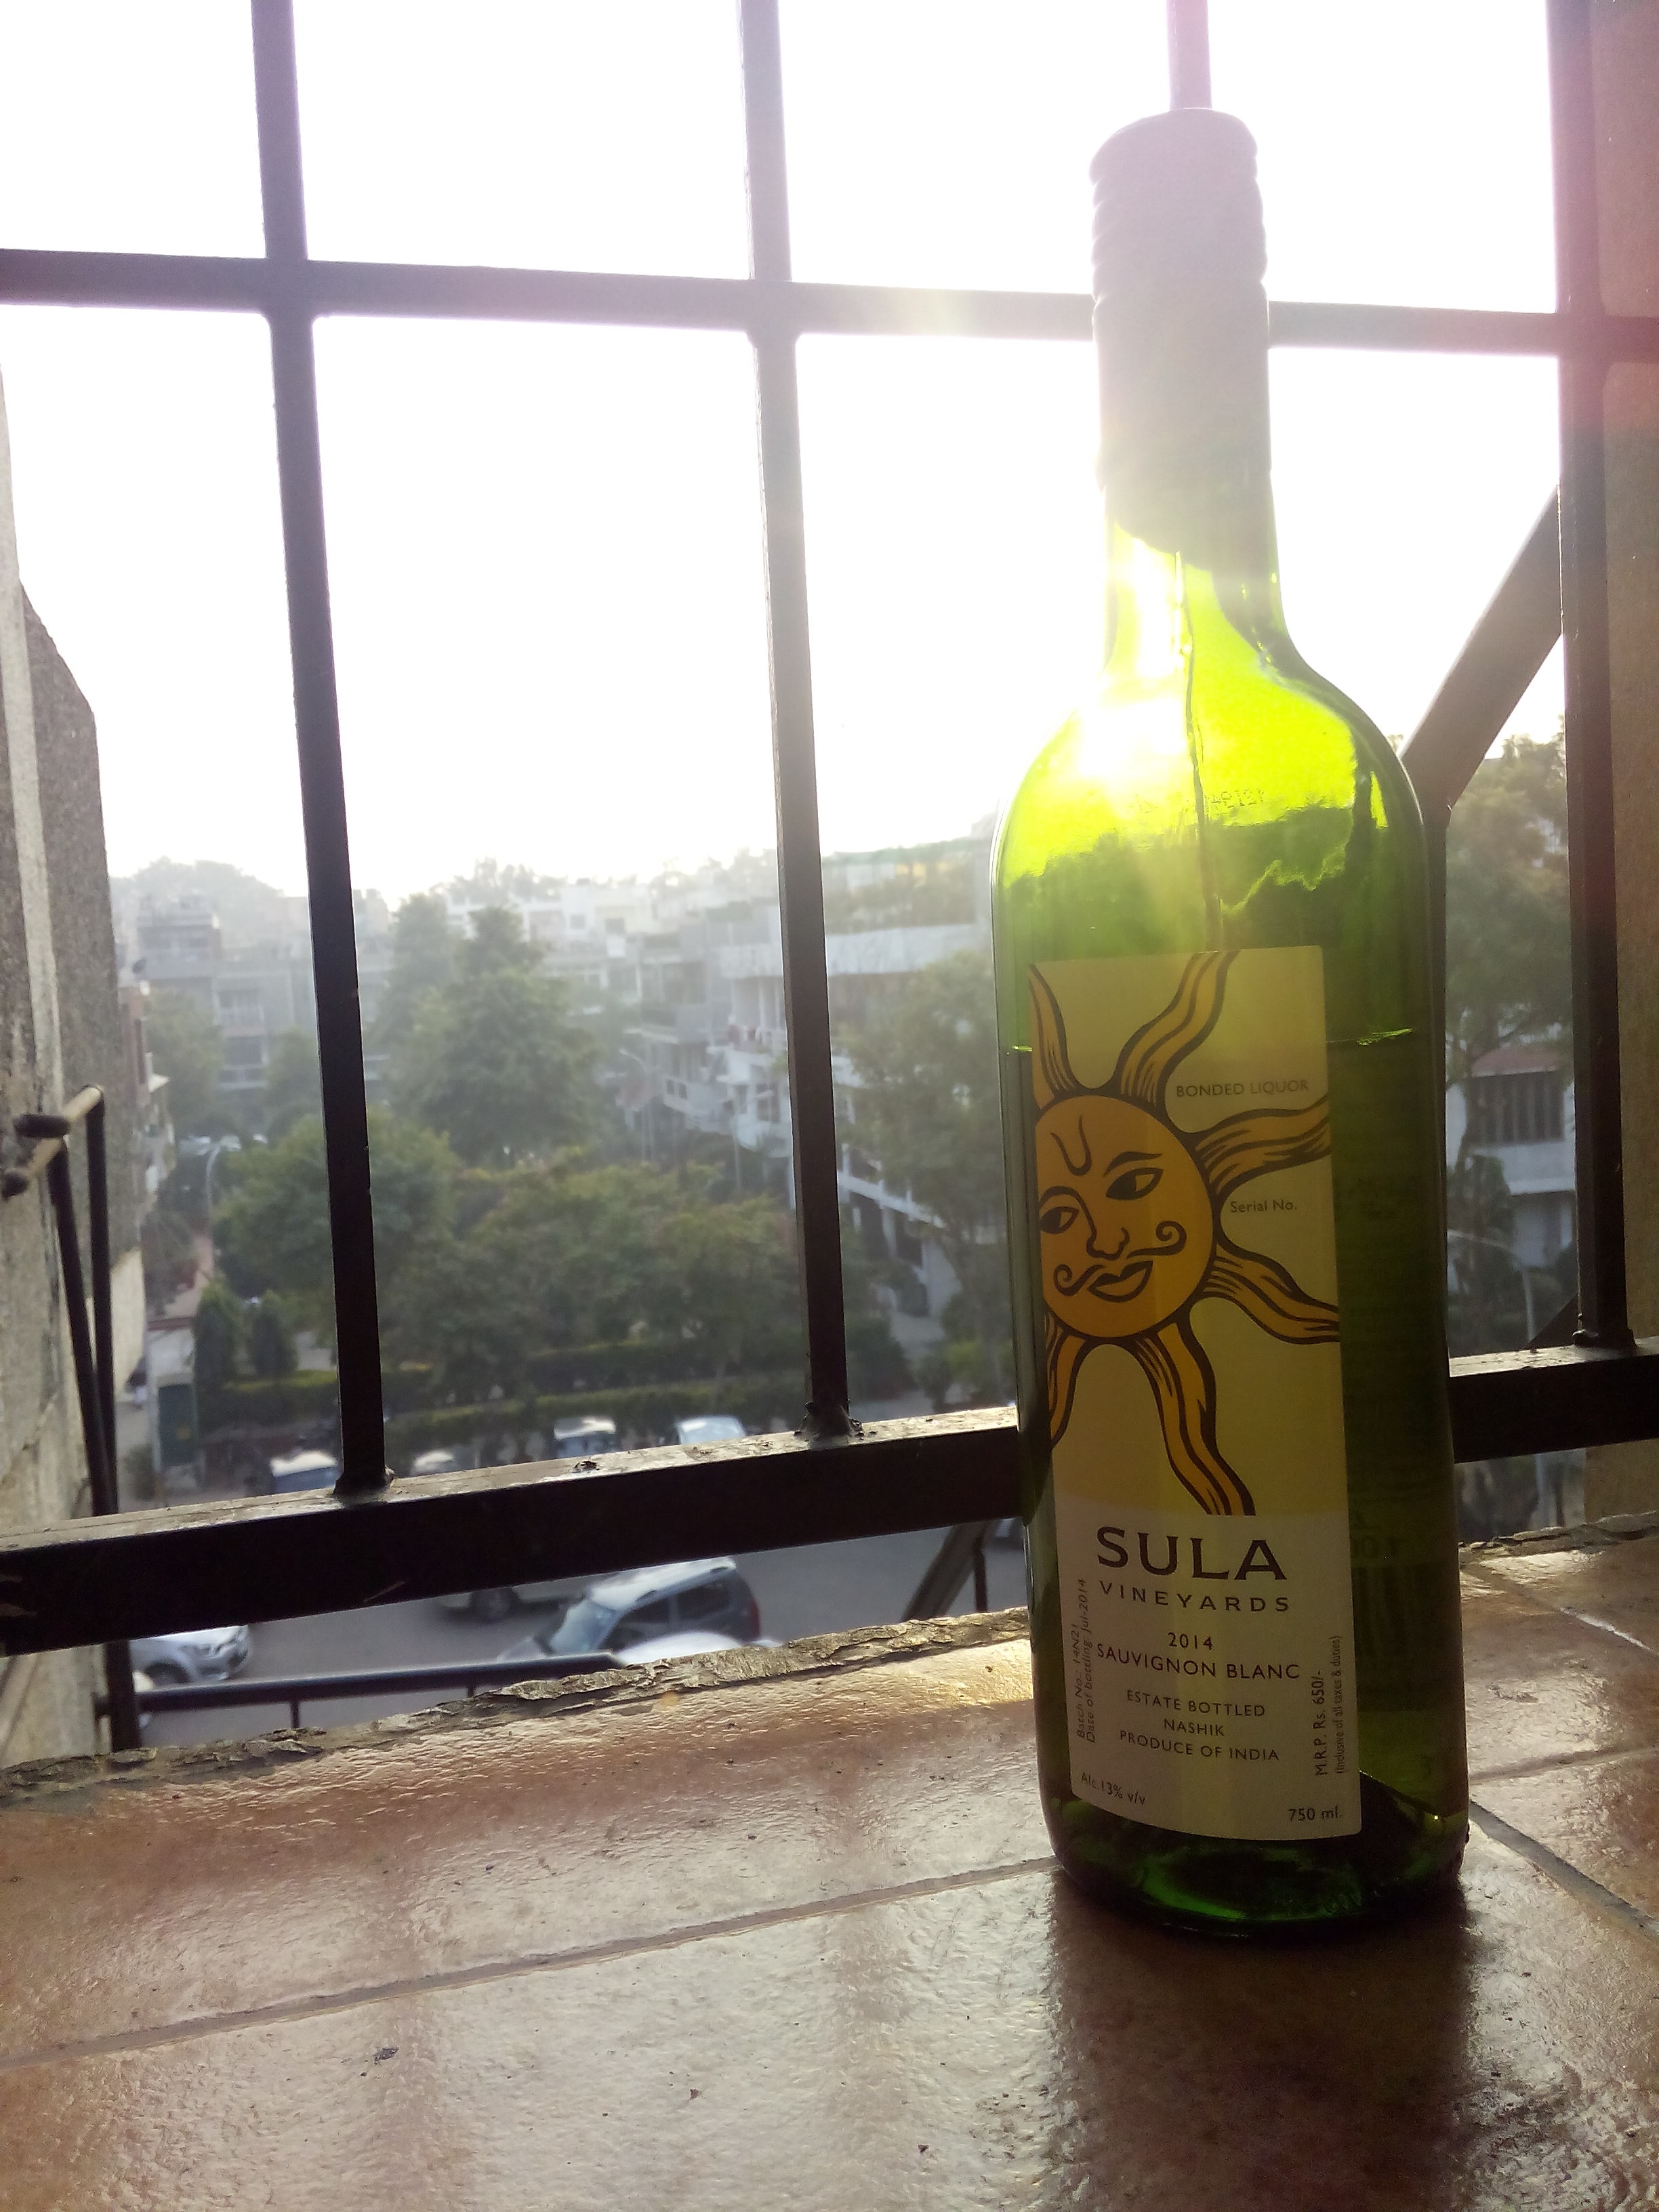
glass, drink, bottle, wine bottle, glass bottle, liqueur, distilled beverage